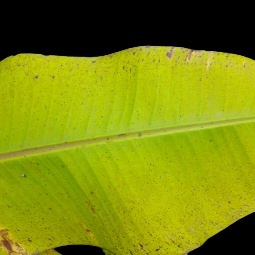
Label: Potassium